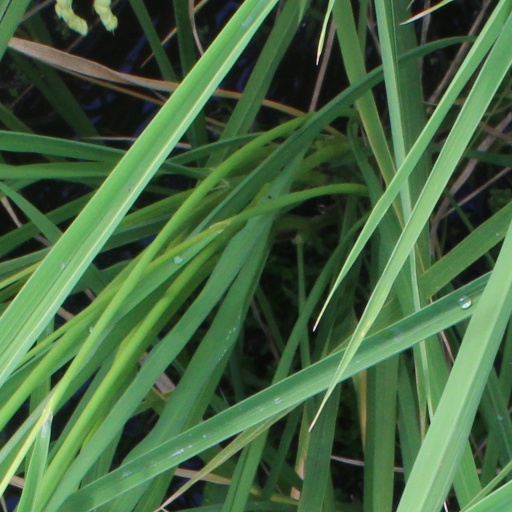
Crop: rice